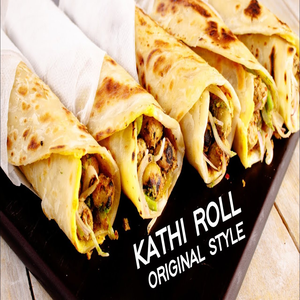
Dish: kathiroll